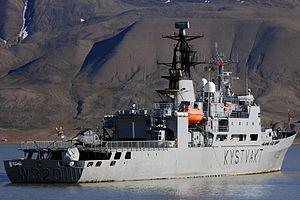
La classe Nordkapp est une série de trois patrouilleurs offshore construite par le chantier naval Haugesund Mekaniske Verksted à Haugesund pour la Garde côtière norvégienne. Elle est utilisée pour la recherche et sauvetage, l'inspection des pêches, la recherche et la patrouille générale de la ZEE dans les eaux norvégiennes. Il s'agit d'une classe de navires spécialement construits pour les garde-côtes norvégiens avec un rôle secondaire d'escorte navale en temps de guerre. La Garde côtière norvégienne fait partie de la Marine royale norvégienne et a des pouvoirs de police.